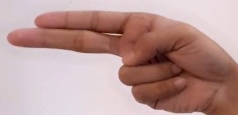
ASL sign: H